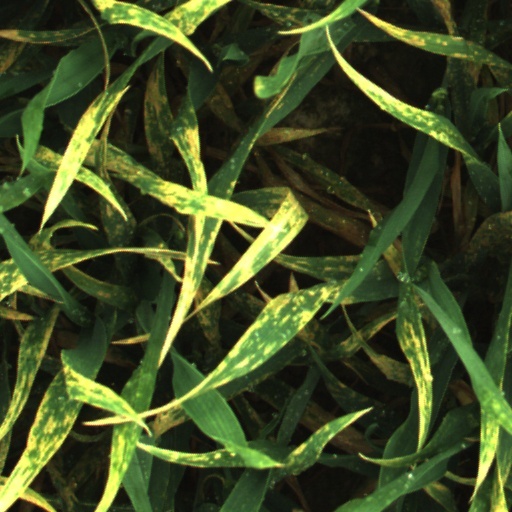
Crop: wheat